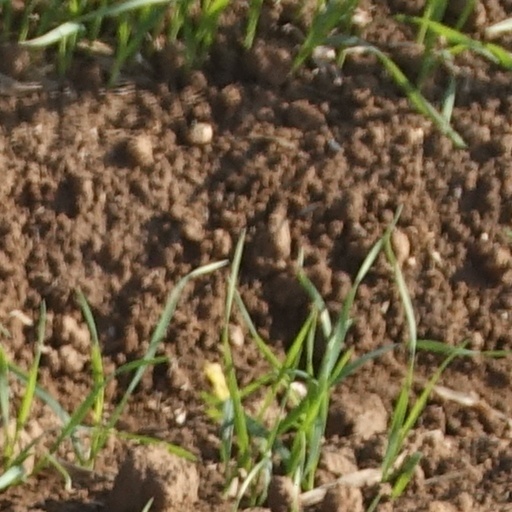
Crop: wheat